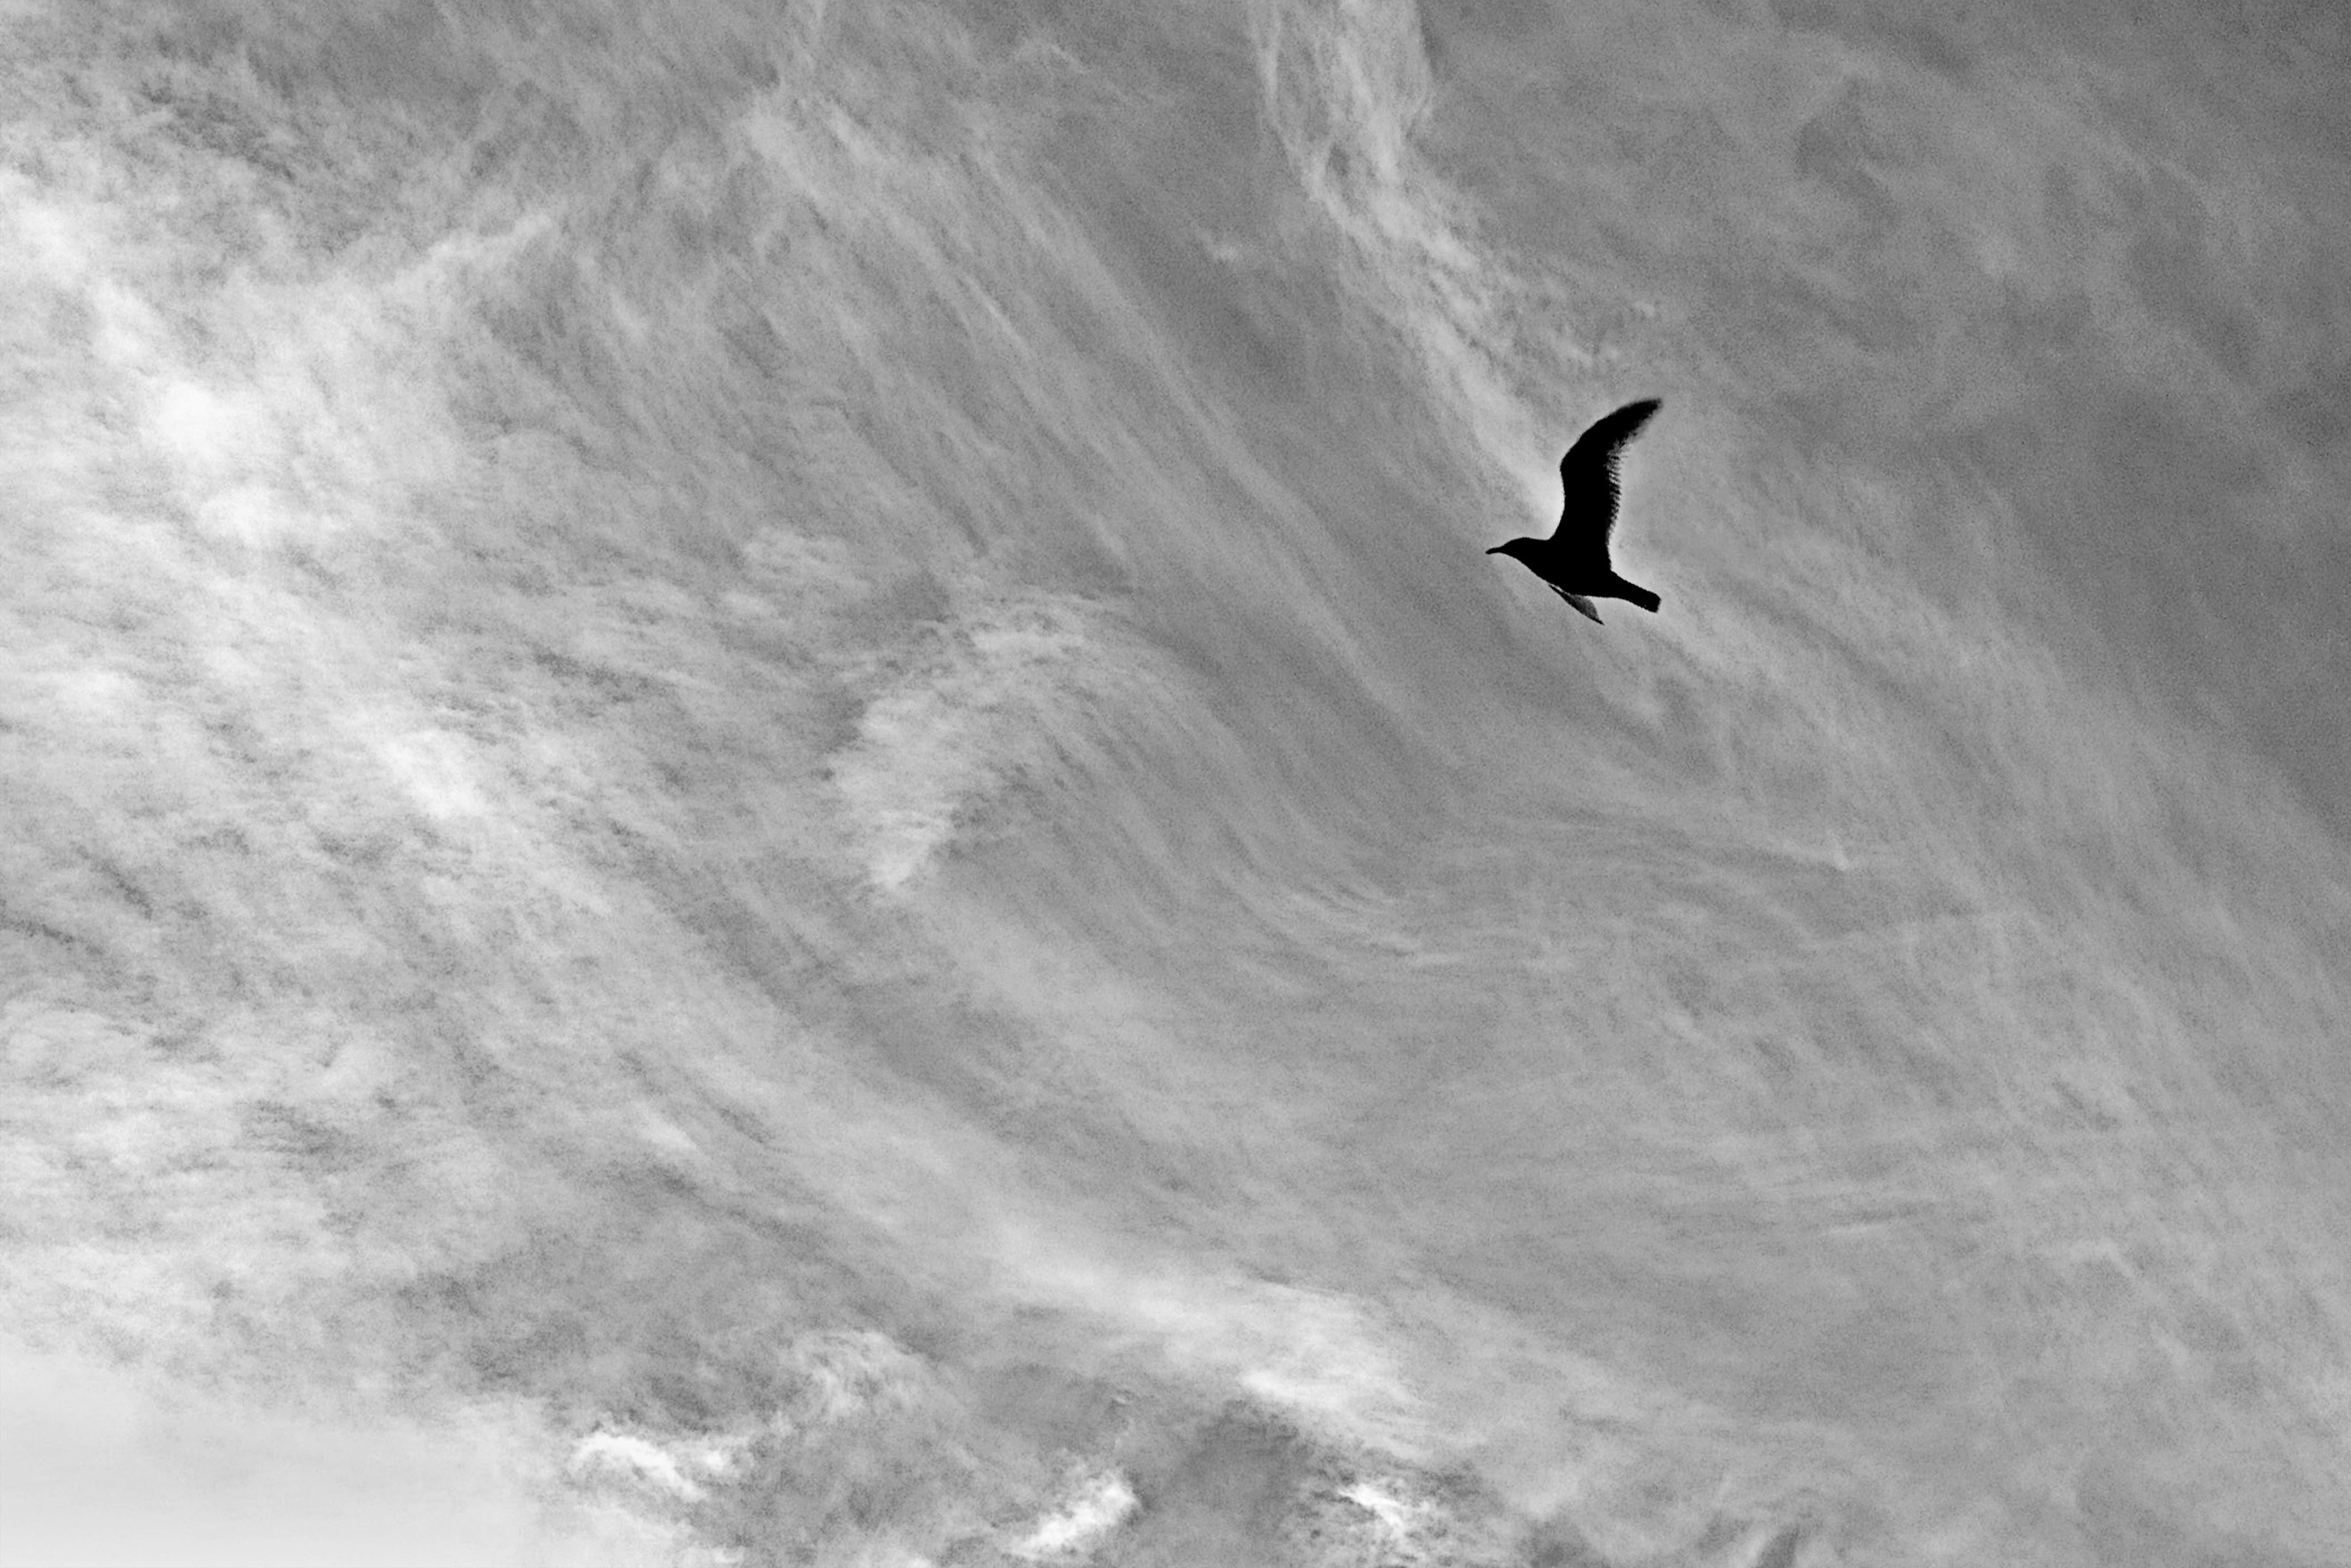
snow, bird, wing, black and white, sky, white, wave, seagull, flight, black, monochrome, extreme sport, monochrome photography, atmosphere of earth